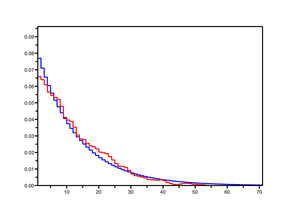
Distribution empirique (rouge) et distribution stationnaire (bleue) pour la marche réfléchie en 0 (0.48, 0.52 et 20000 pas, départ à la moyenne stationnaire)
La probabilité stationnaire d'une chaîne de Markov s'interprète usuellement comme la fraction du temps passé en chaque état de l'espace d'états de cette chaîne de Markov, asymptotiquement. En effet, une version de la loi forte des grands nombres pour les chaînes de Markov stipule que :